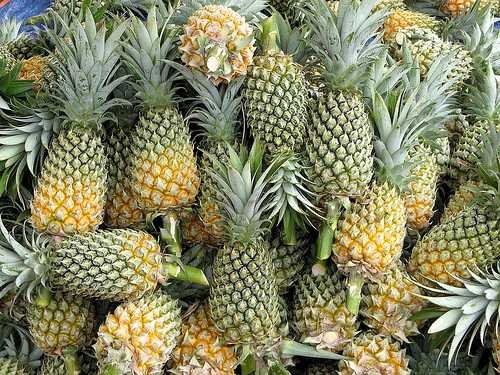
Label: Pineapple